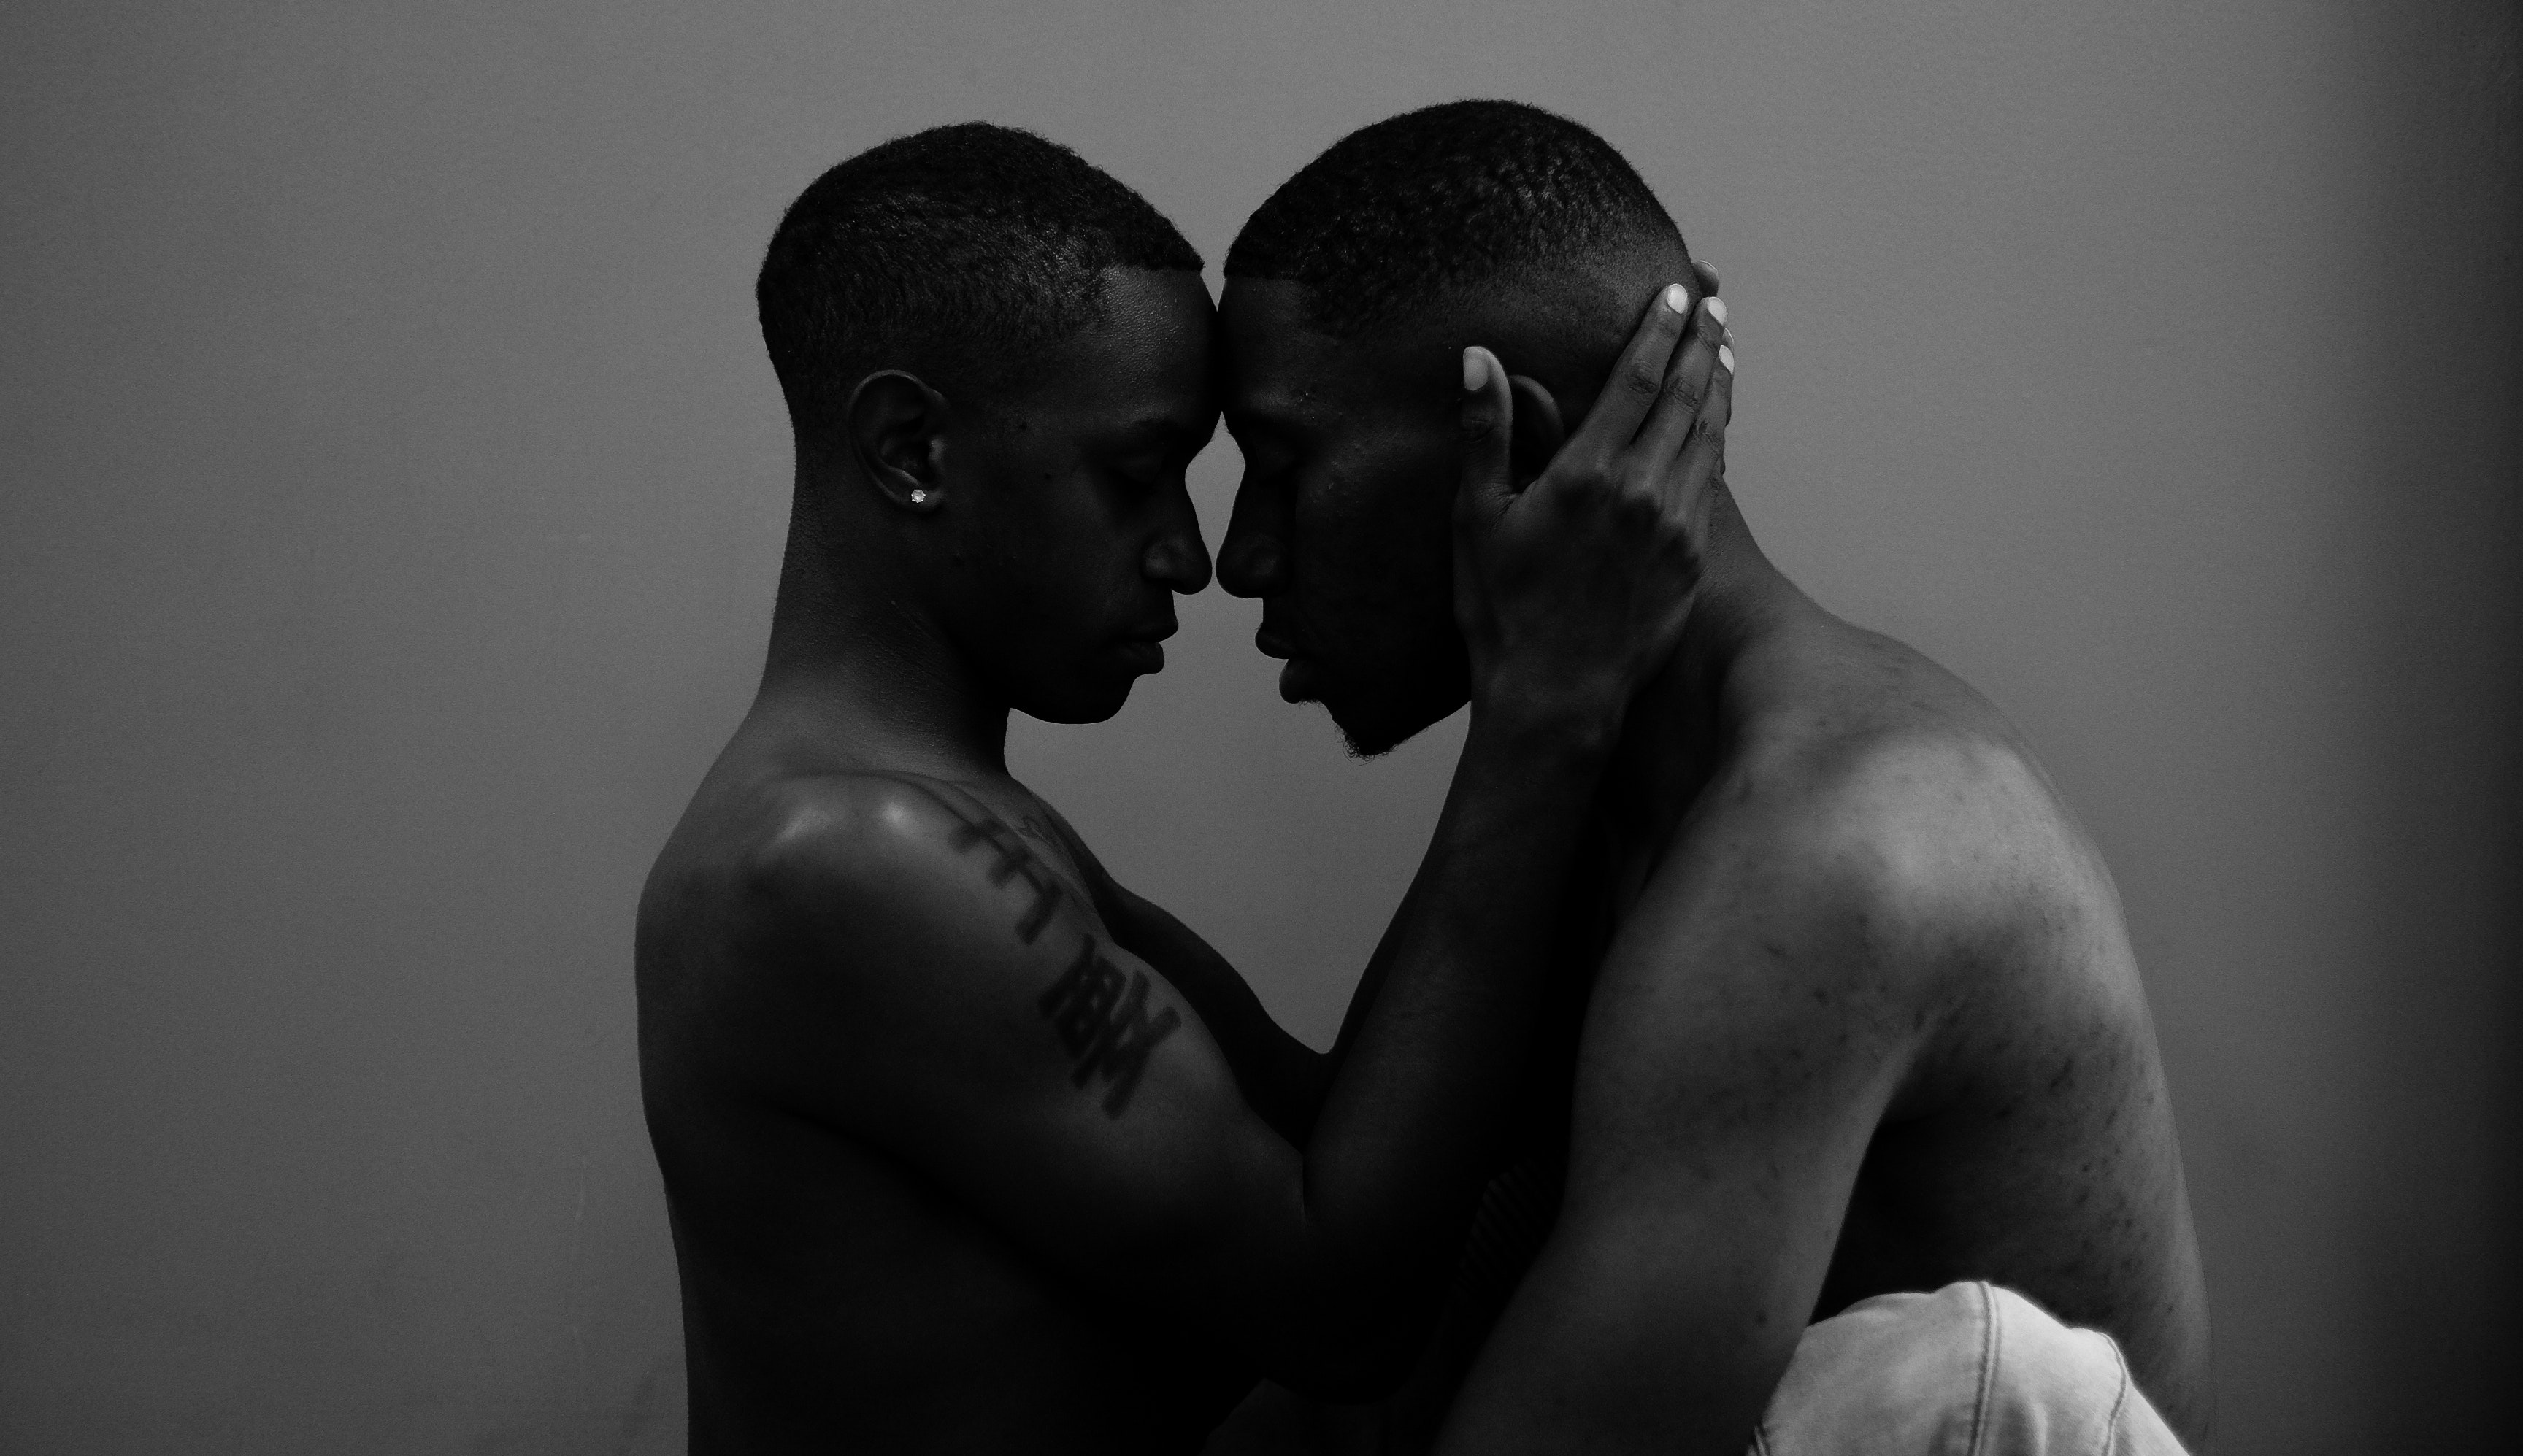
white, black, photograph, black and white, monochrome, monochrome photography, muscle, photography, arm, shoulder, interaction, love, joint, human body, Barechested, stock photography, neck, romance, back, flash photography, style, model, still life photography